Veneto

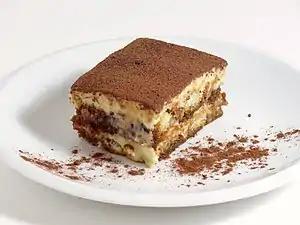
A slice of tiramisù

In the first phase with Carpaccio and Bellini, the influences of international painting were still evident and the references to Flemish art were numerous. Artists of the successive phase included Giorgione, Titian, Sebastiano del Piombo and Lorenzo Lotto. Giorgione and Titian developed an original and innovative style, which characterised the painters of the Venetian school rather than other traditions. Giorgione's enigmatic style infused his work with allegory, and he created his paintings with less reliance on a preparatory drawing than previous painters. This innovation was looking for the imitation of natural phenomena by creating atmospheres with the colours and shifting the emphasis from the pursuit of artistic perfection. "The storm" (1506–1508), now in the Accademia in Venice, is an example of this use of colour, where the mixture colour and texture continue indefinitely without preparatory drawing for the painting work gives a special atmosphere.